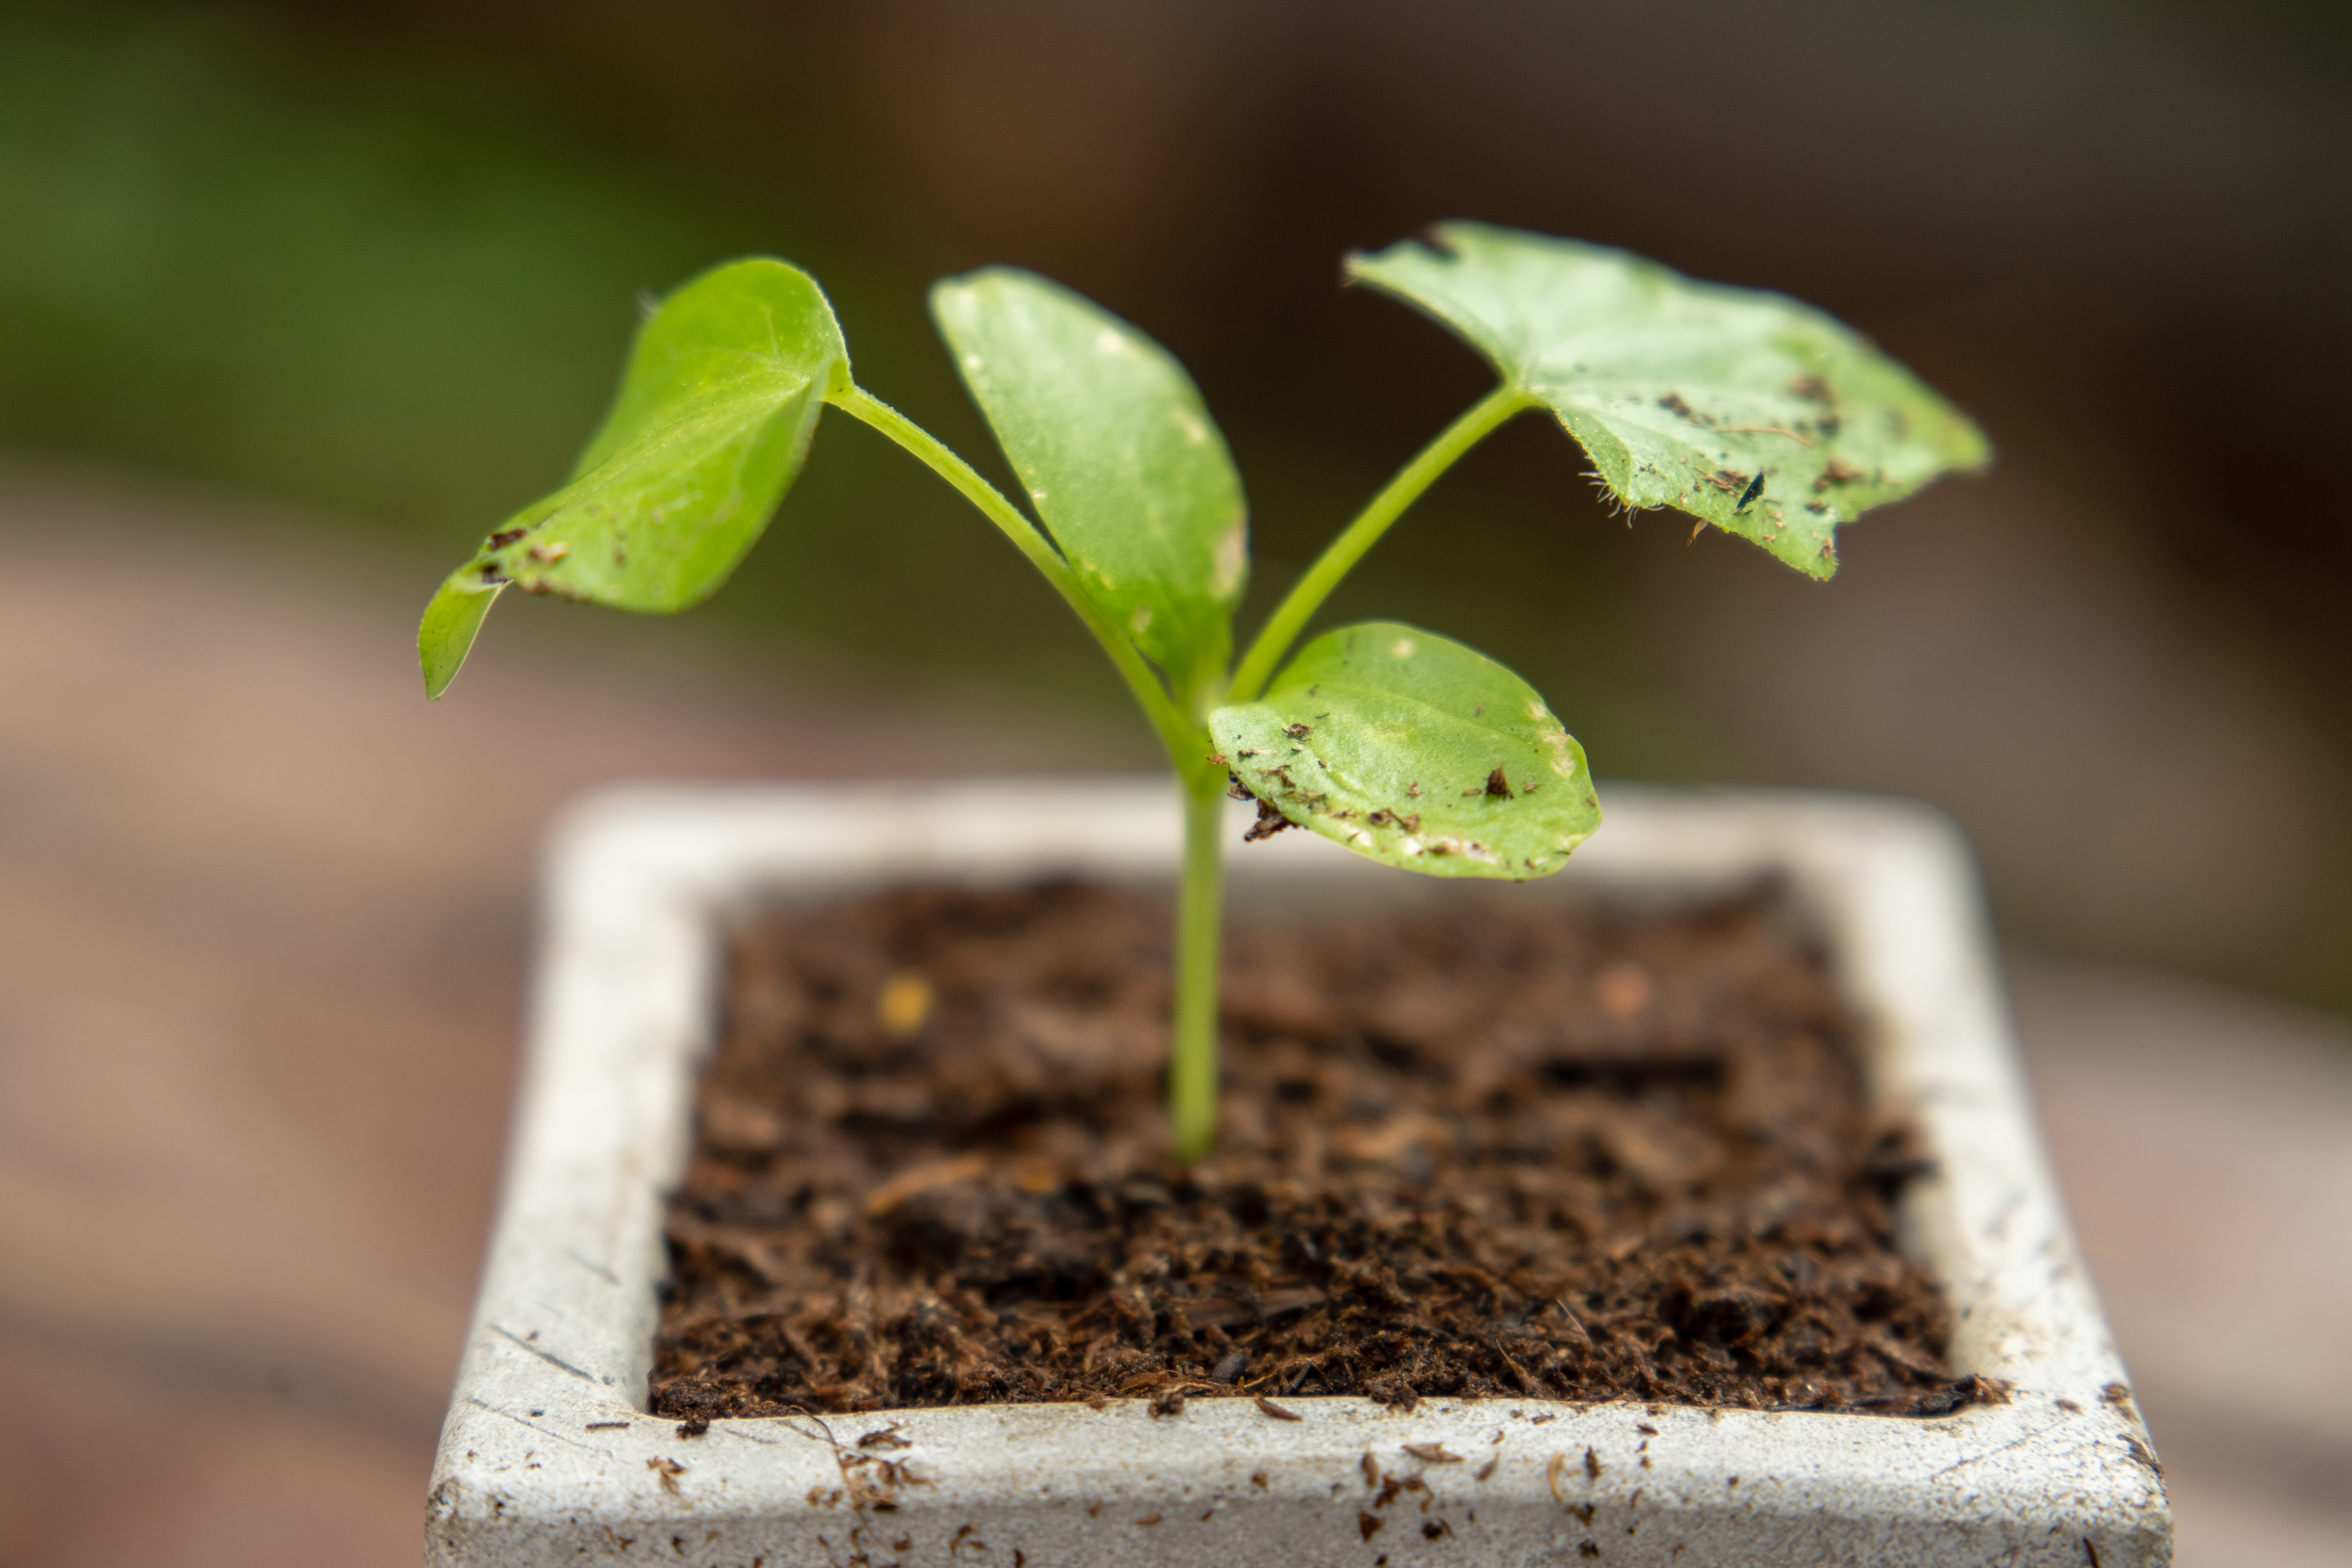
agriculture, flower, background, beautiful, branch, bright, closeup, coccinia, color, flora, food, fresh, garden, gourd, grandis, green, ground, grow, growing, growth, healthy, isolated, ivy, leaf, leaves, medicinal, natural, nature, organic, plant, plants, soil, spring, summer, thai food, tree, tropical, vegetable, white, sprouting, flowering plant, herb, houseplant, plant stem, basil, perennial plant